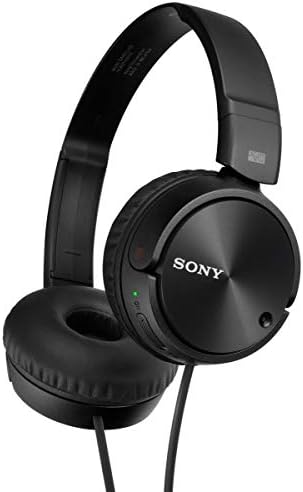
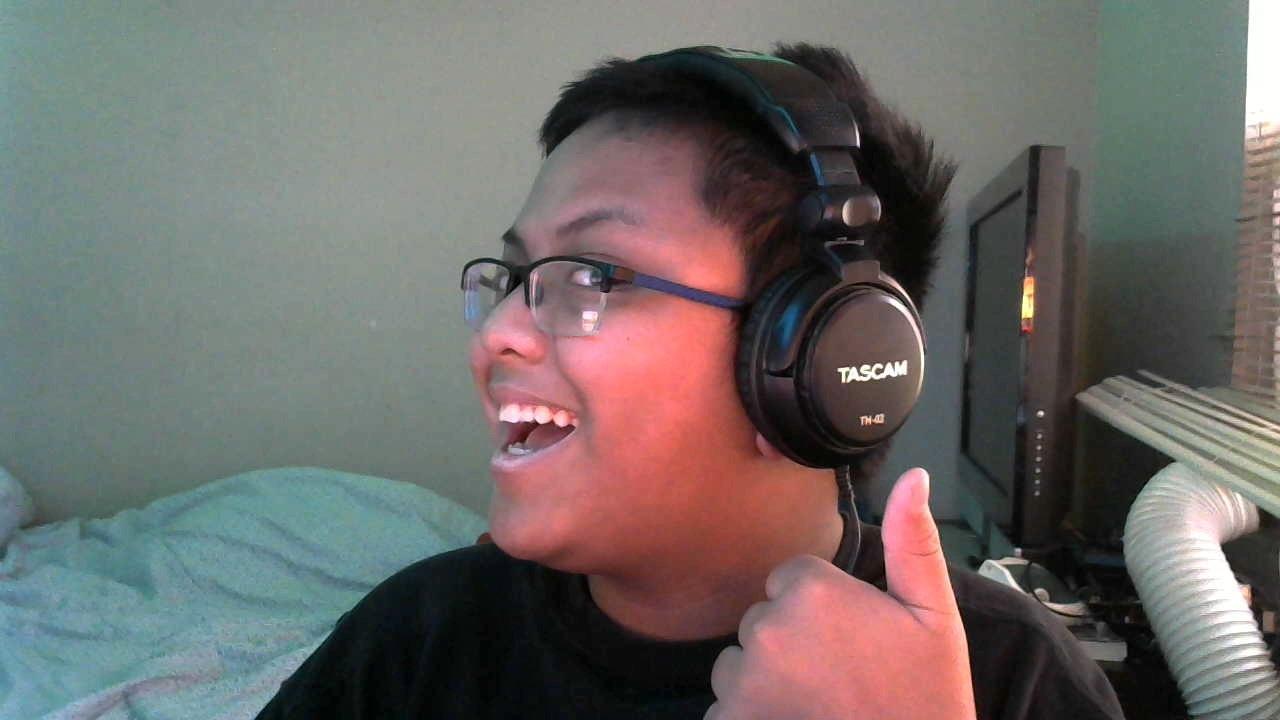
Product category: headphones
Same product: no